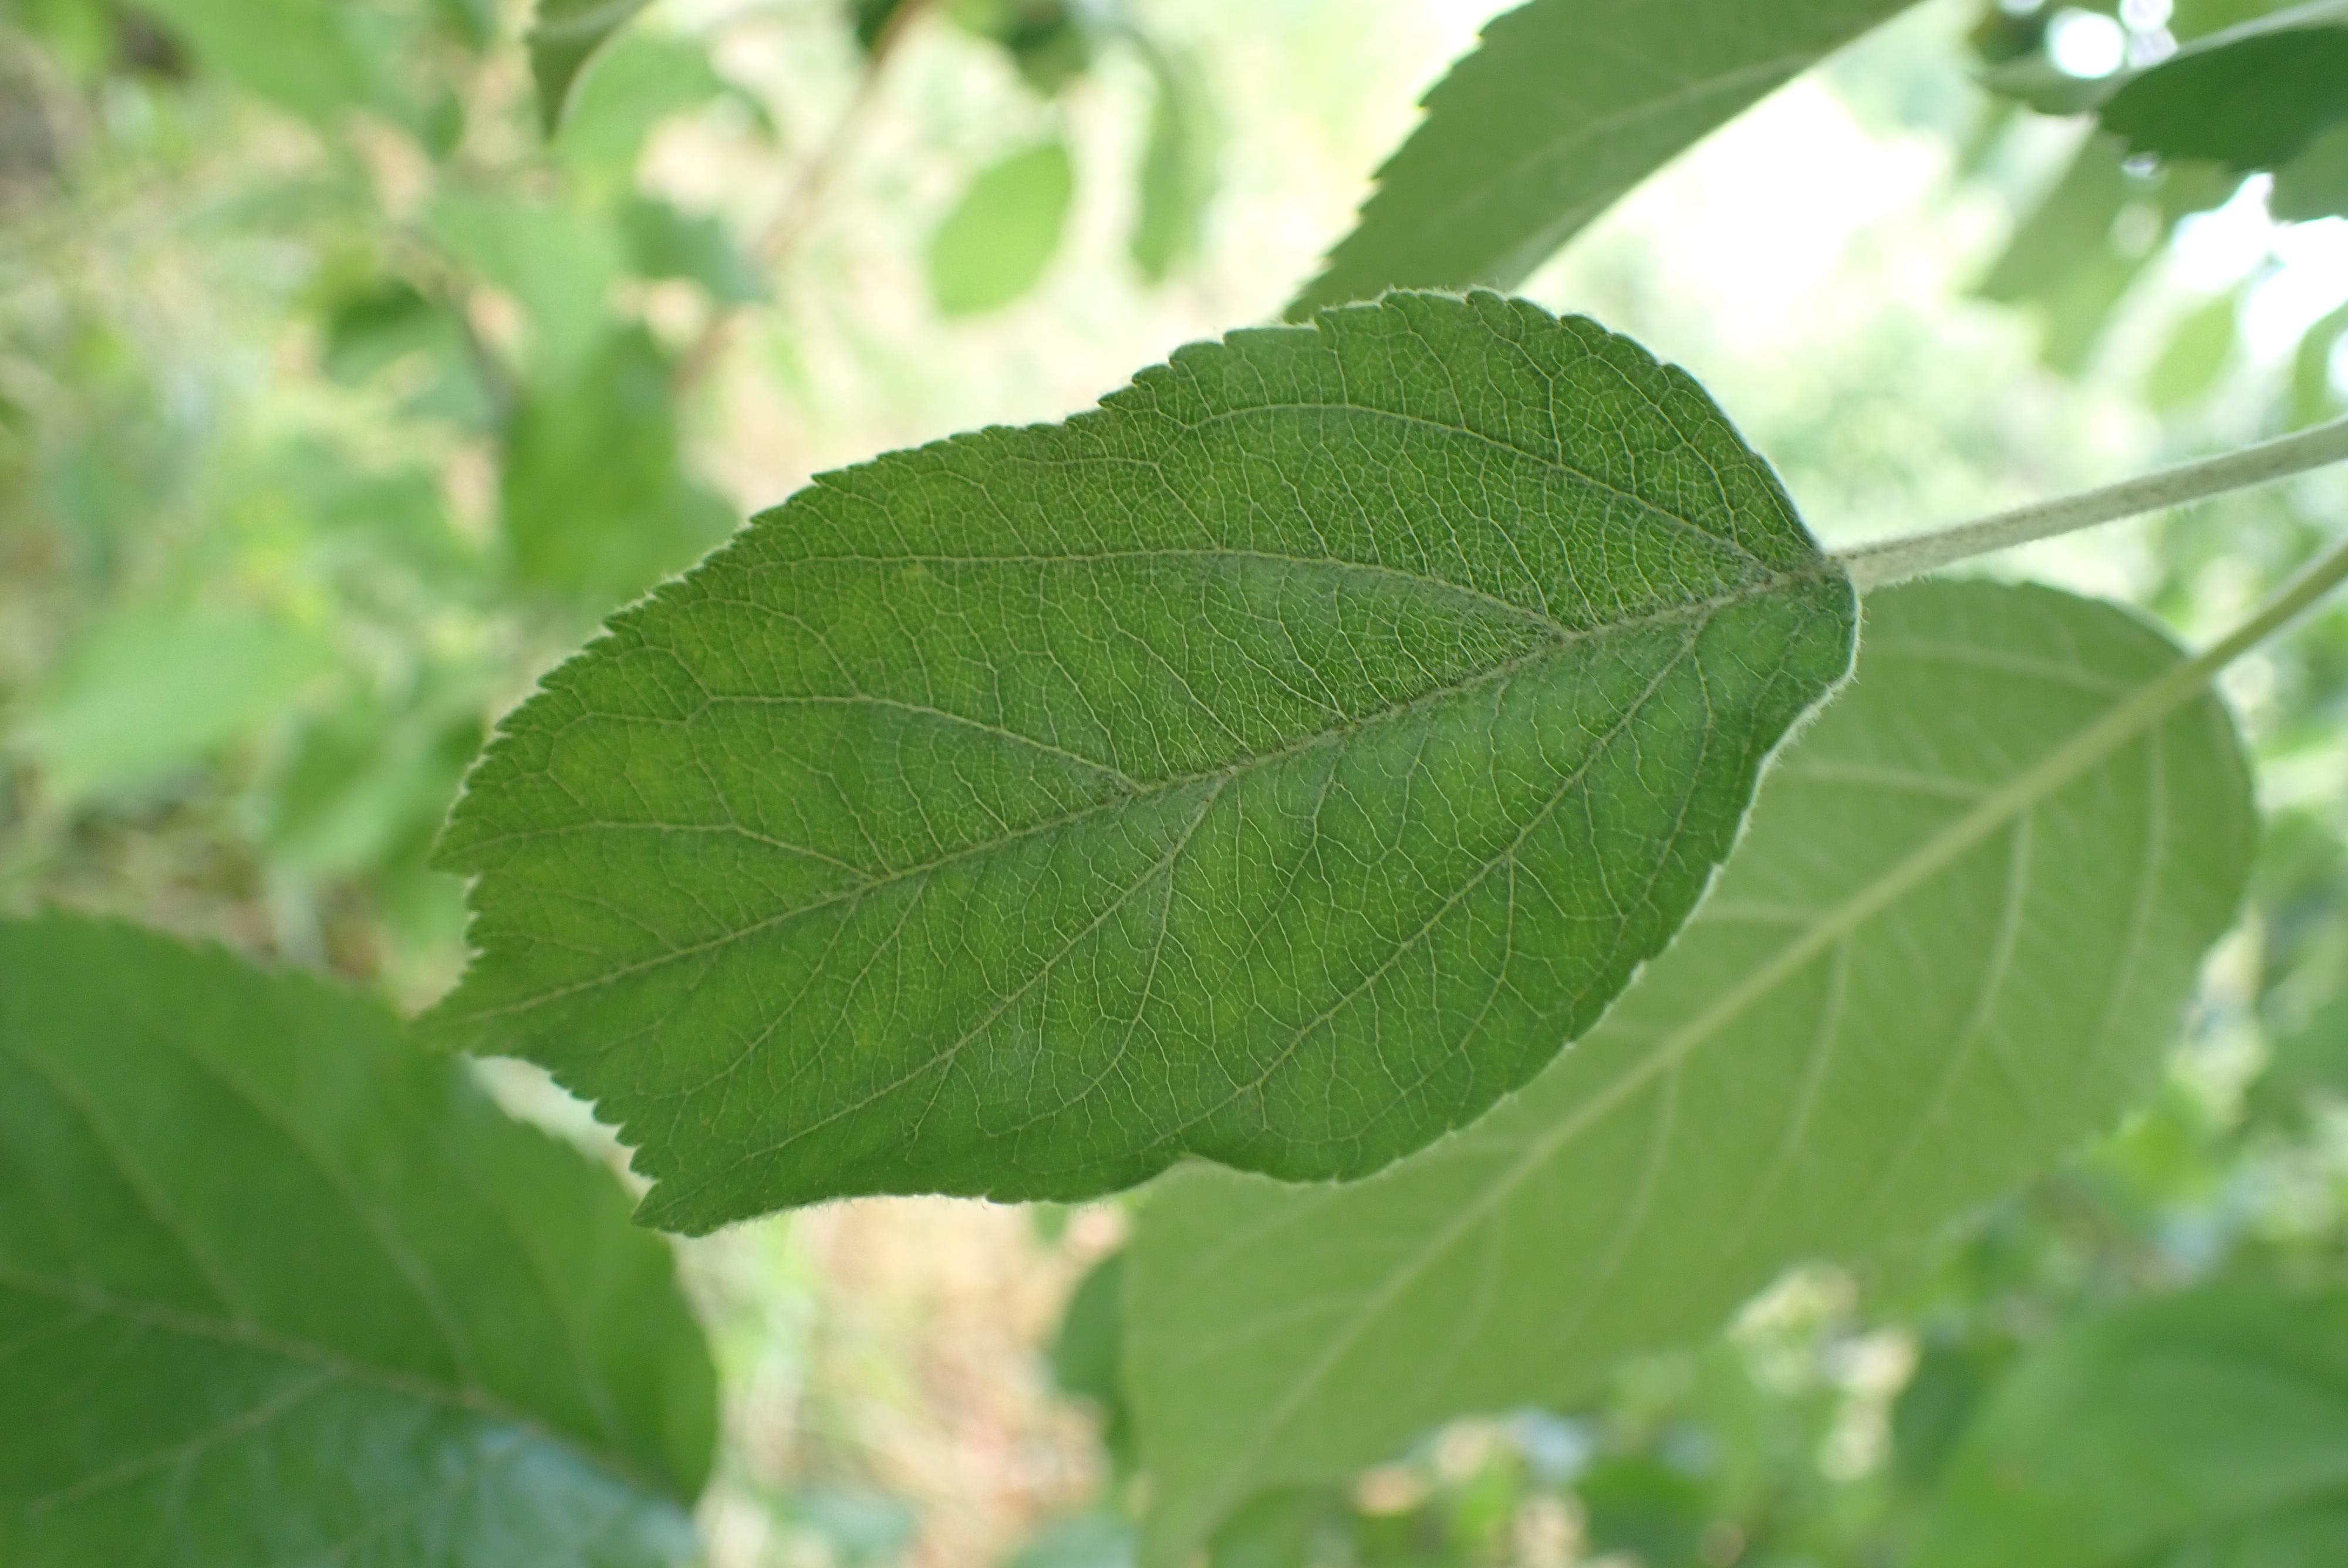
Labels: healthy